List of Green Bay Packers head coaches

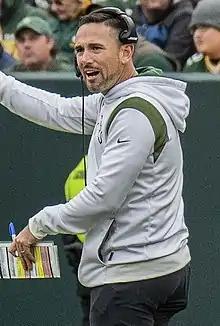
LaFleur on the sideline wearing a headset and holding a playsheet

The Green Bay Packers are a professional American football team based in Green Bay, Wisconsin. The Packers have competed in the National Football League (NFL) since 1921, two years after their original founding by Curly Lambeau and George Whitney Calhoun. They are members of the Northern Division of the National Football Conference (NFC) and play their home games at Lambeau Field in central Wisconsin. There have been 15 head coaches for the Packers, however, Willard Ryan and Joseph Hoeffel both served as the head coach in name in the early 1920s. Lambeau is recognized as the first head coach though because in the early years of professional football, team captains (Lambeau's early title) called the plays, talked to the players and performed the duties that are done today by head coaches.